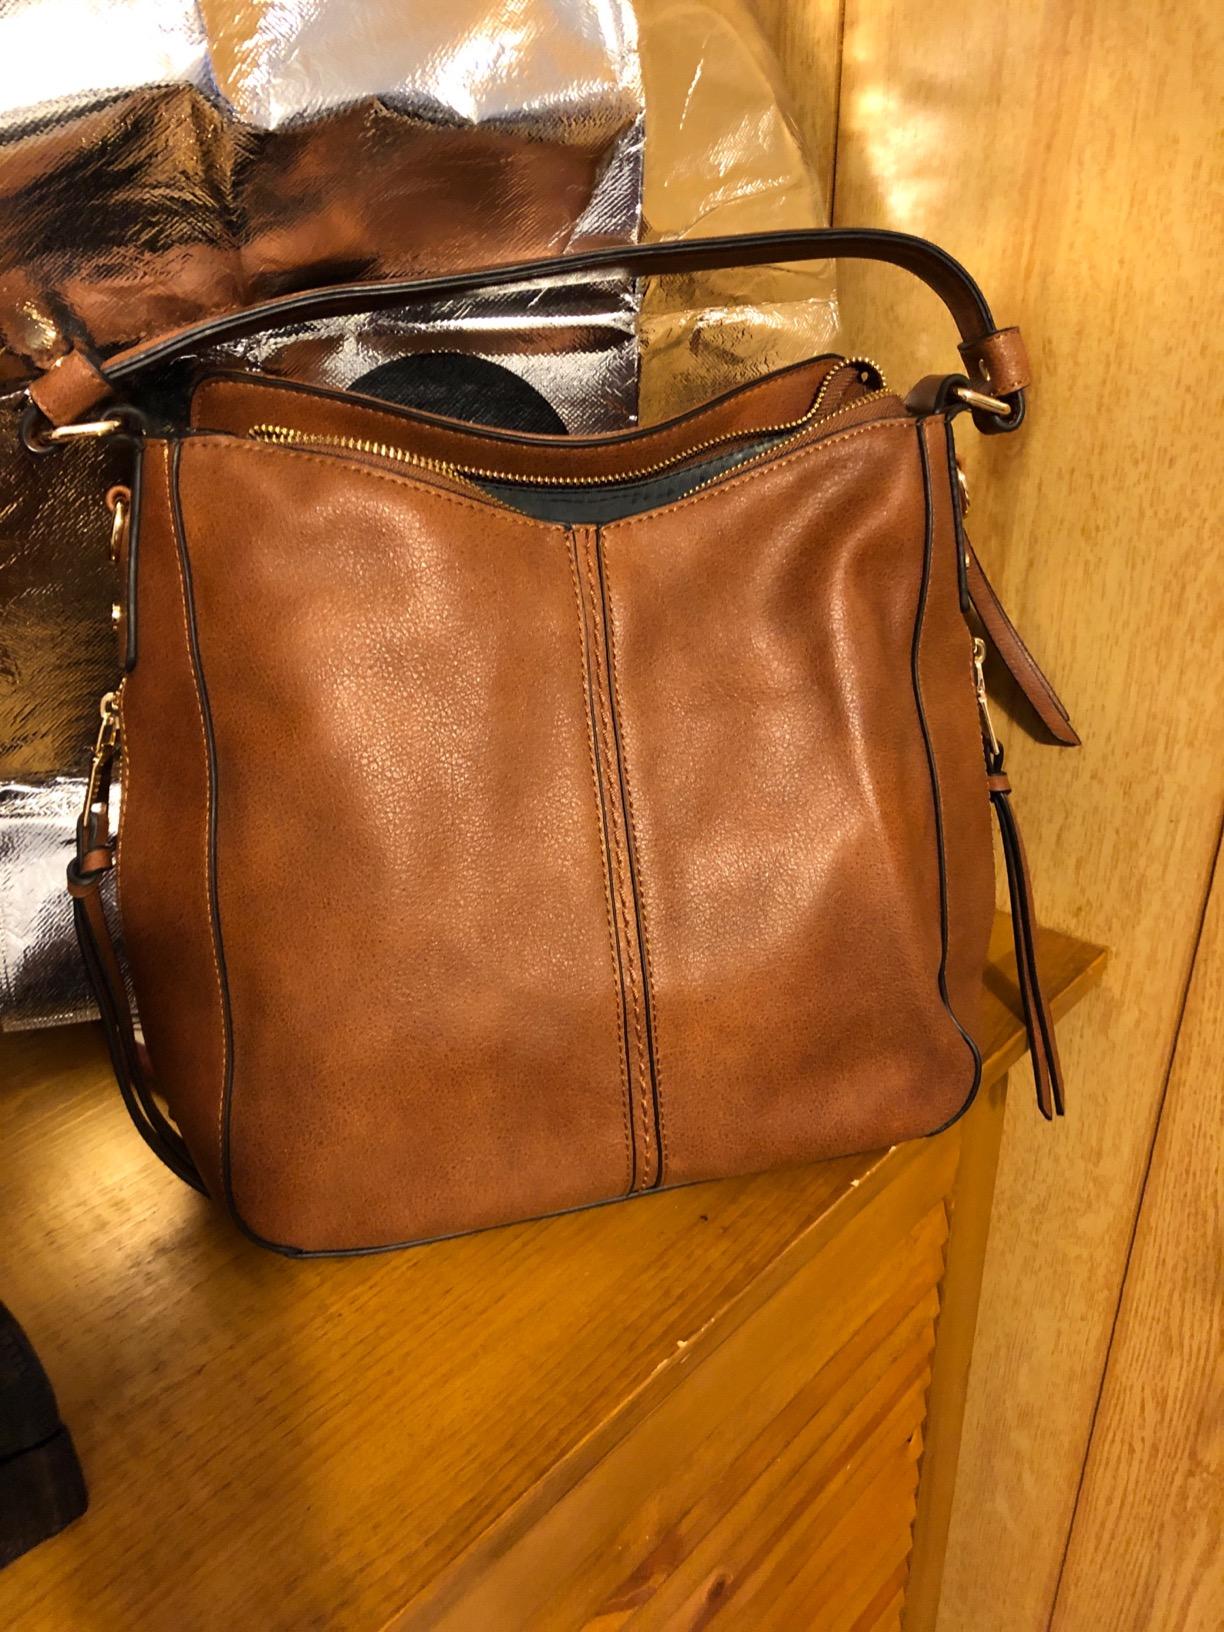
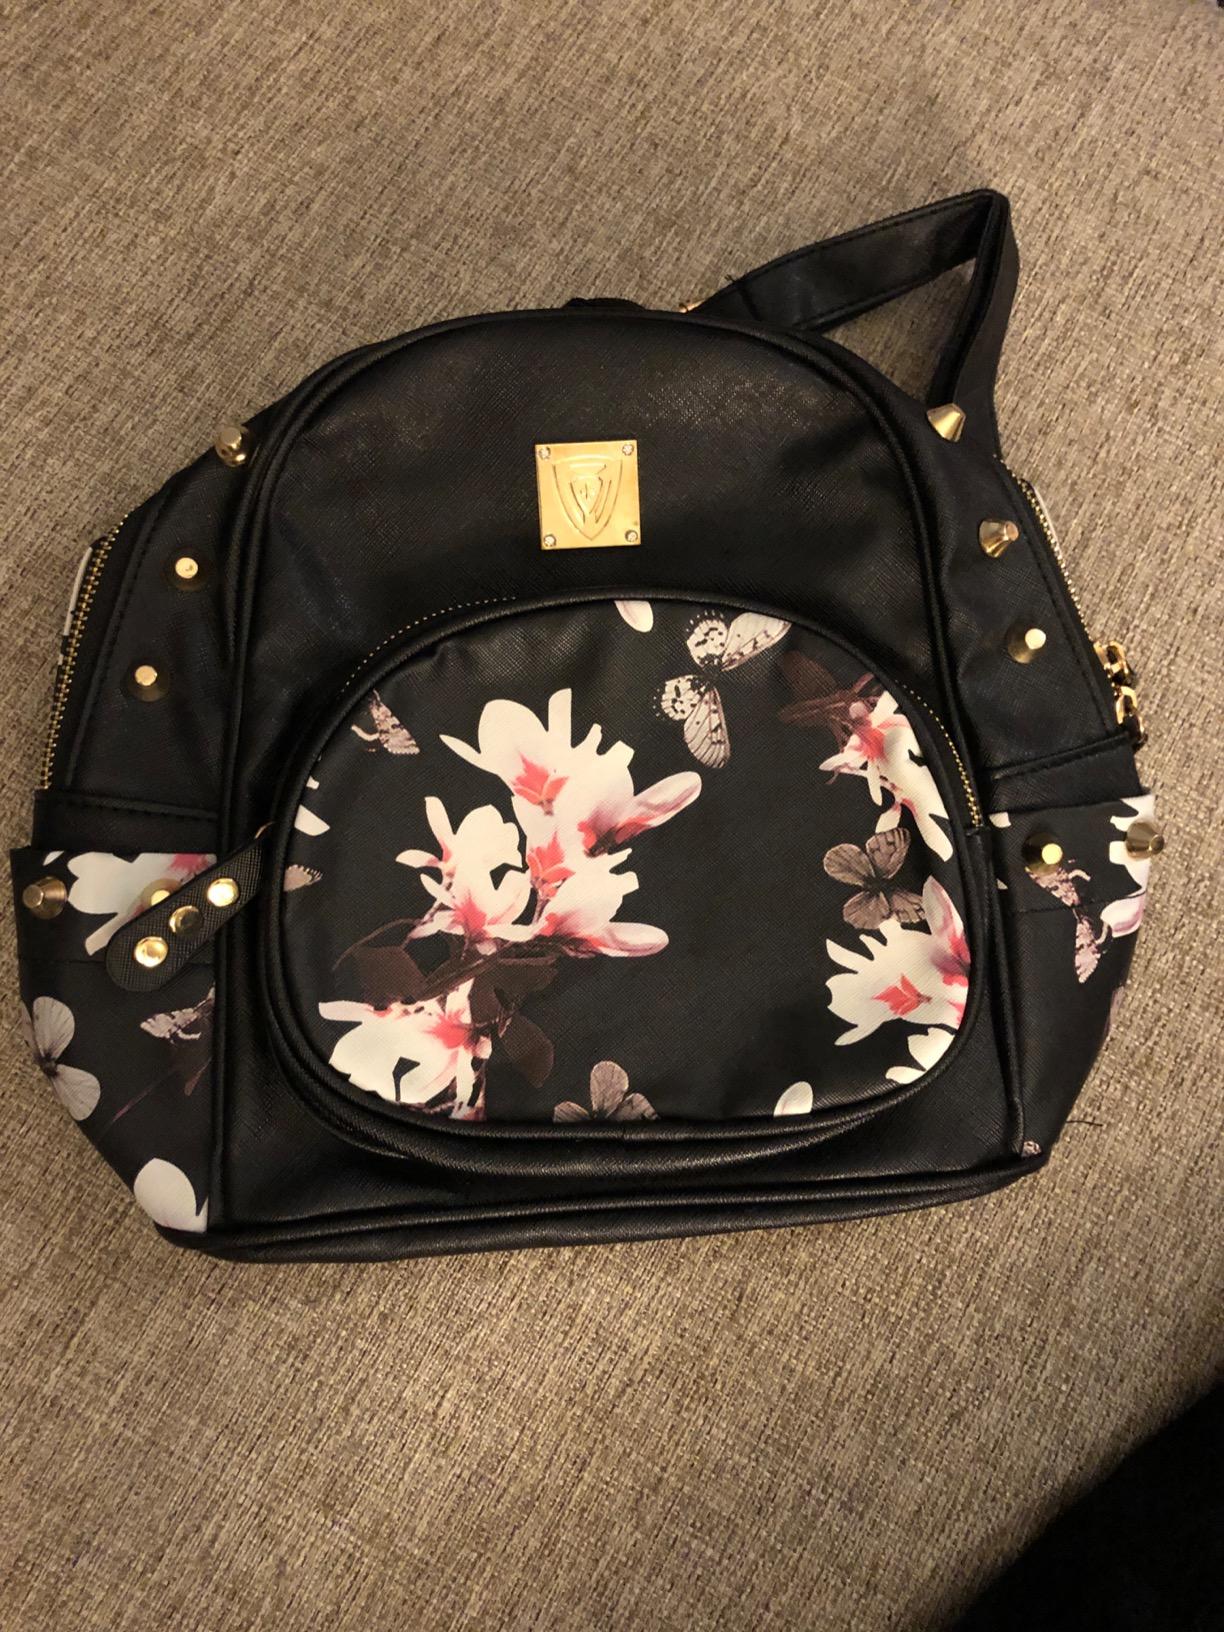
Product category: accessories_handbag
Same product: no